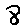
Label: 8